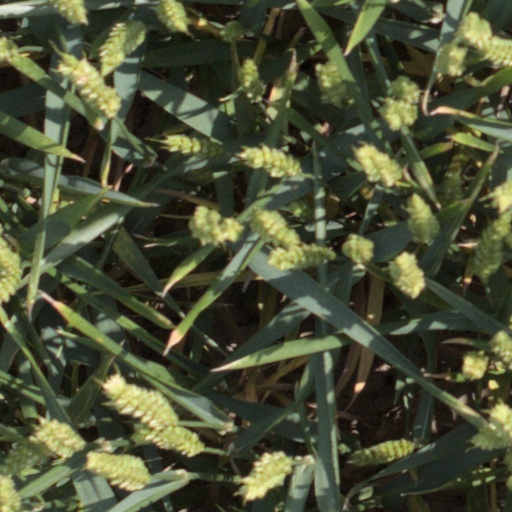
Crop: wheat